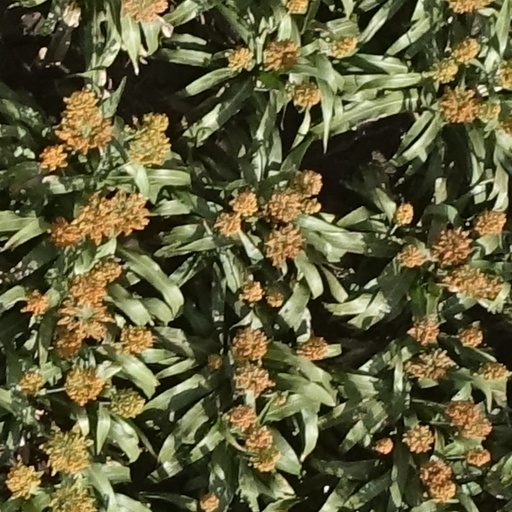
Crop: sorghum